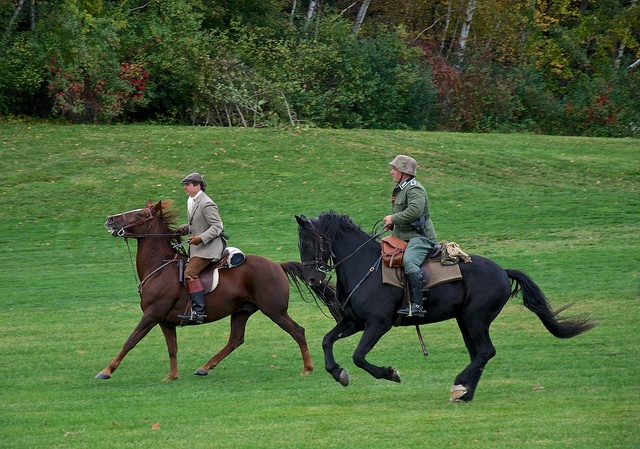
Two people riding horses in a grassy field.
Two men riding horses in a grassy setting.
Two men in traditional riding gear ride their horses across the grass.
A couple of men riding on the backs of horses across a field.
Two men are riding horses on green grass